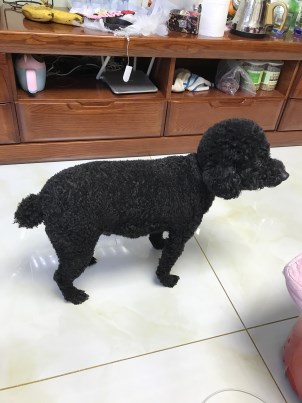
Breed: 7449-n000128-teddy